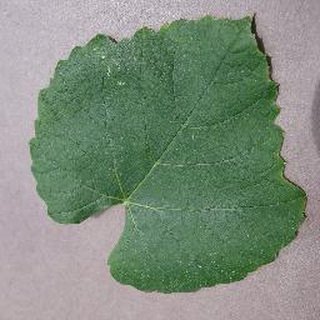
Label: healthy_grape